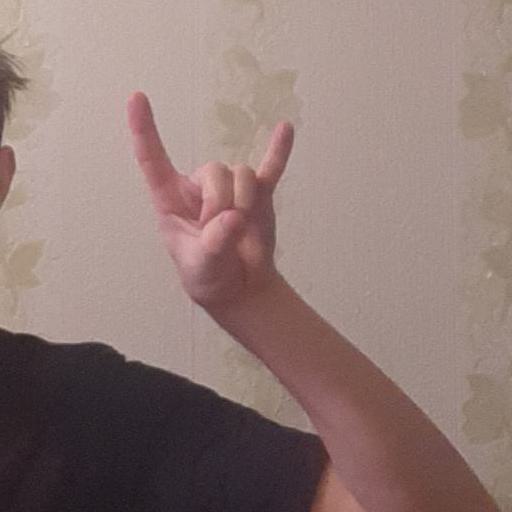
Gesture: rock